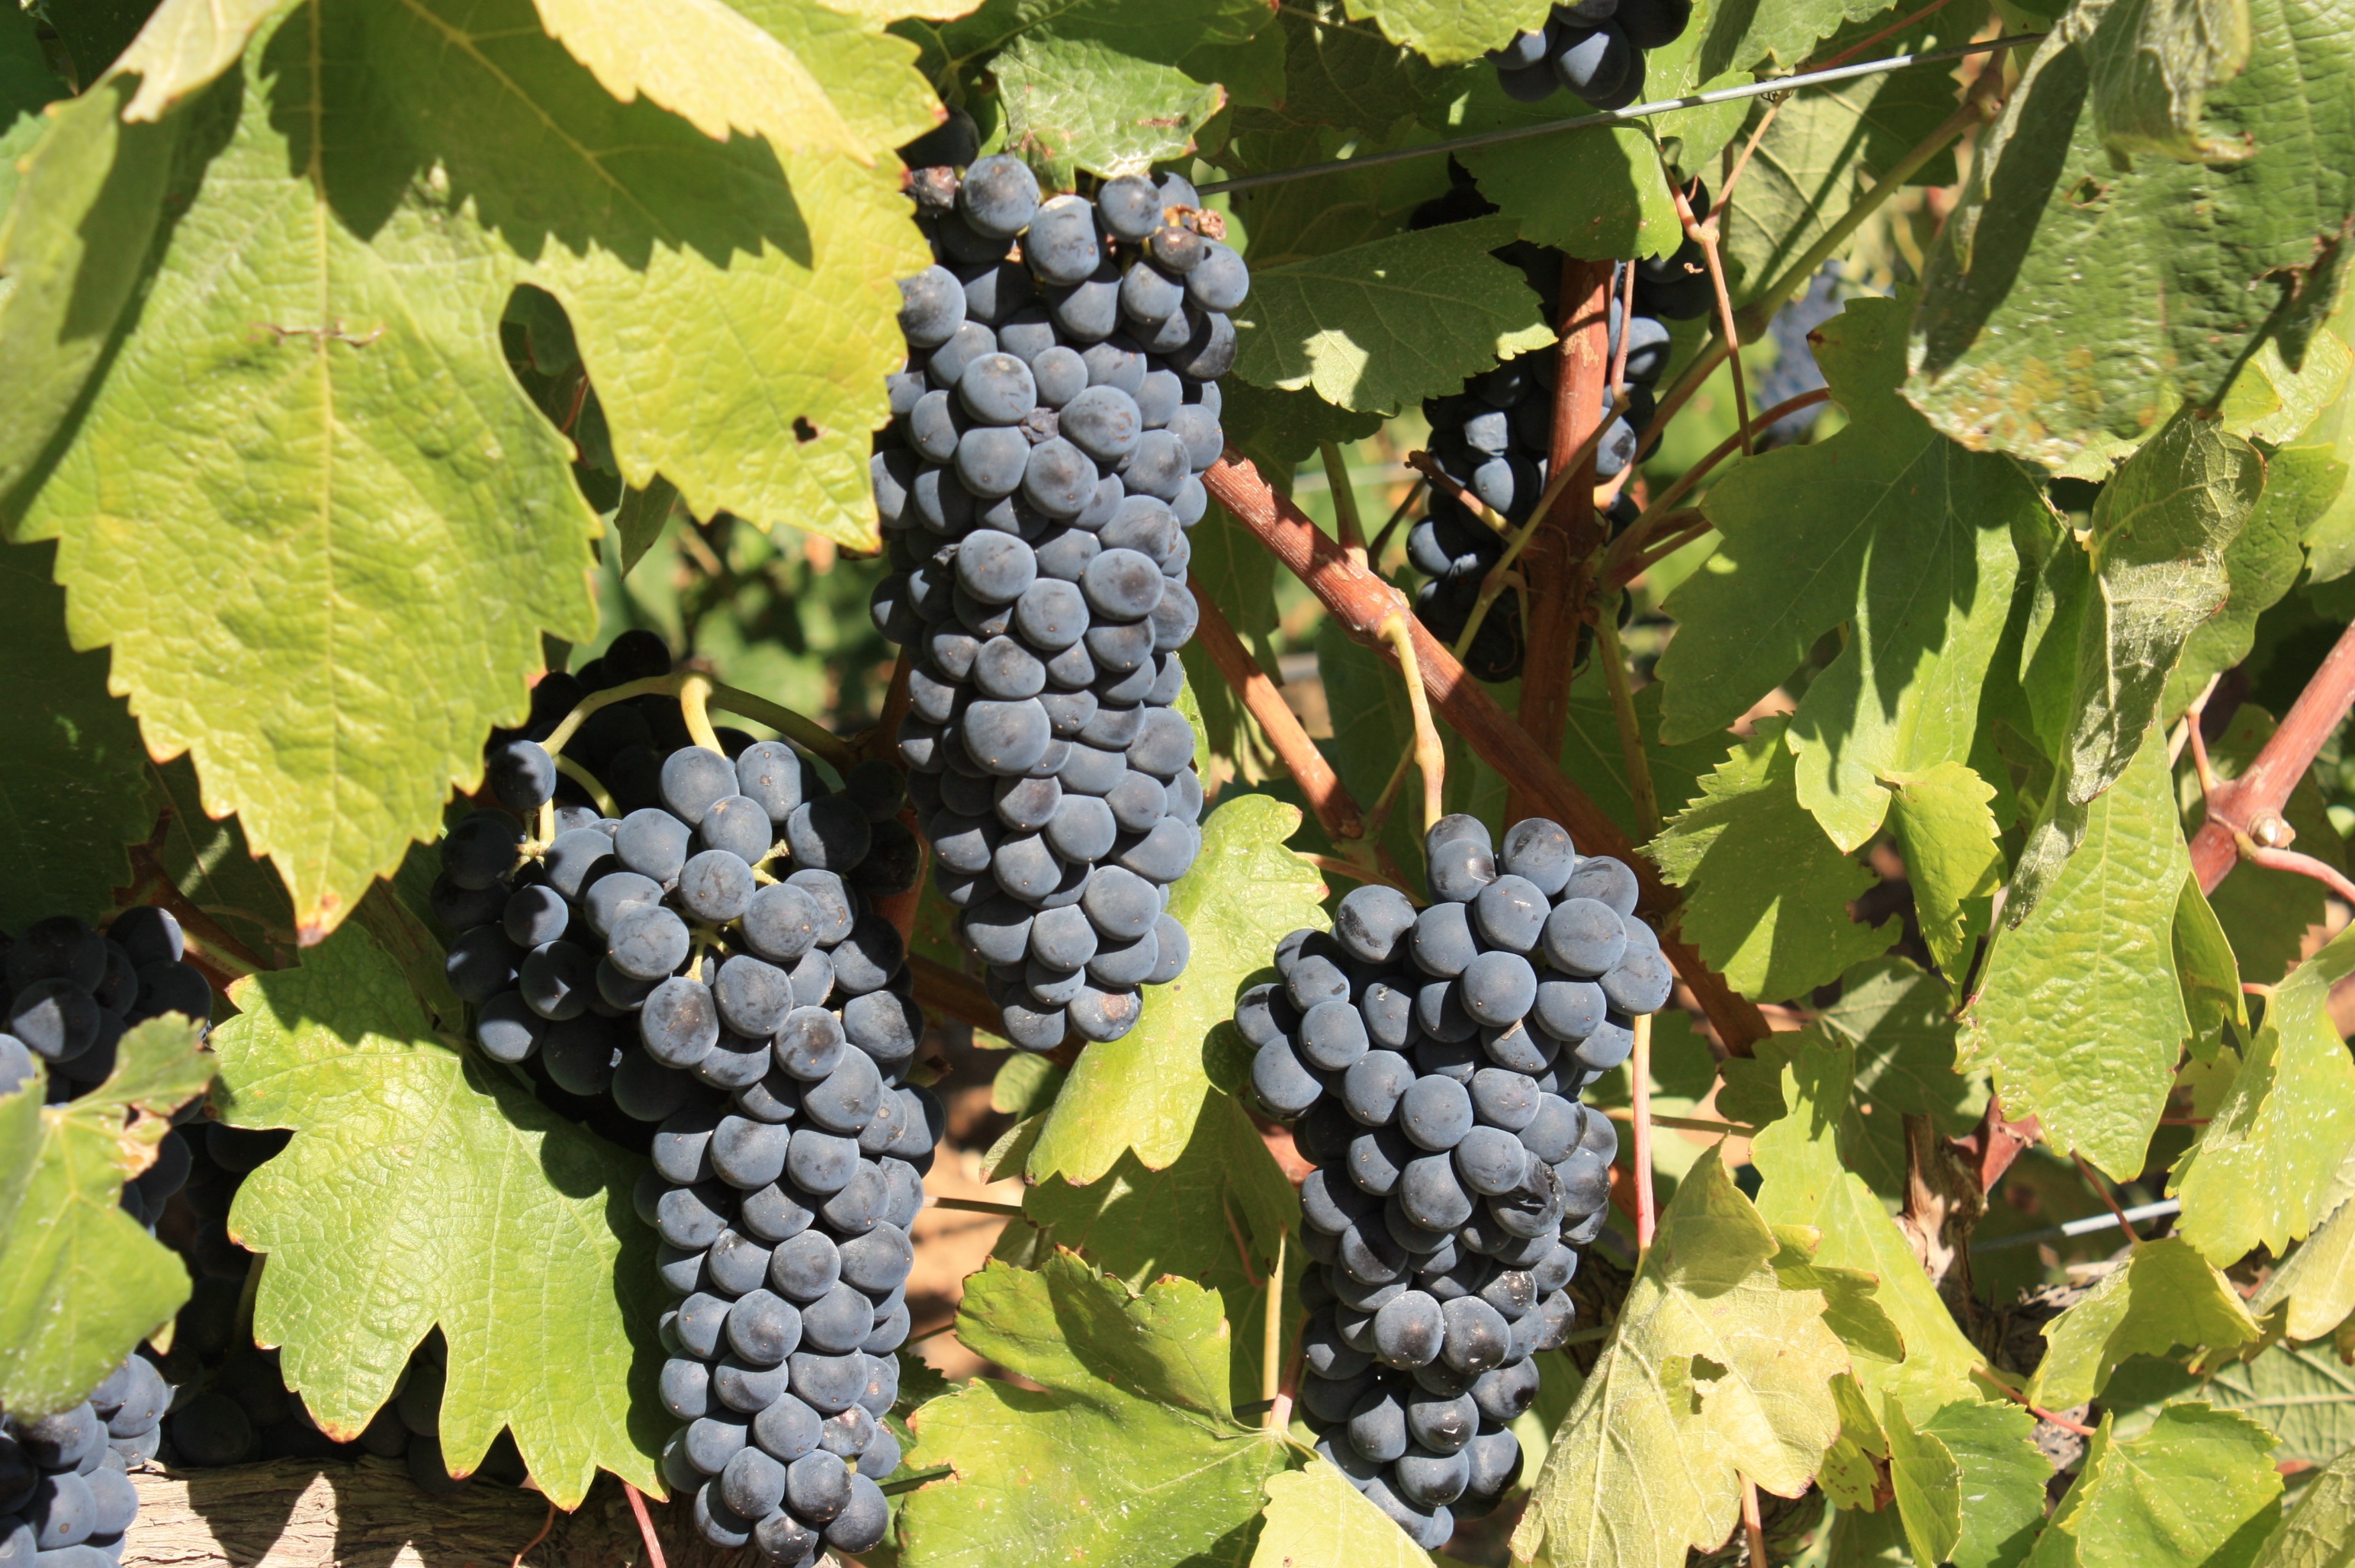
plant, grape, vineyard, wine, vintage, fruit, food, produce, agriculture, grapes, flowering plant, vitis, land plant, grapevine family, zante currant, loganberry